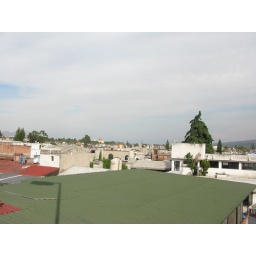
the view from the above ground train station